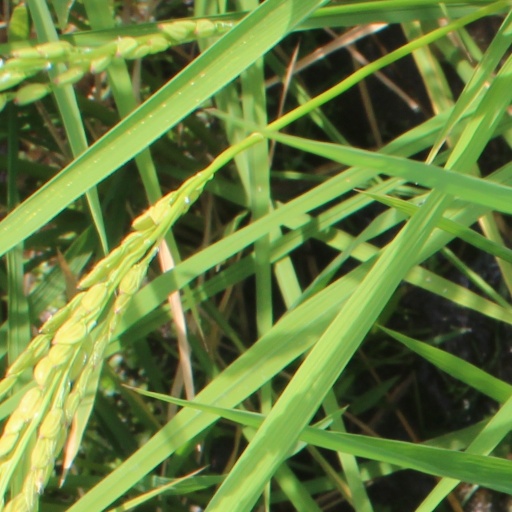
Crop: rice